Jiří Vršťala

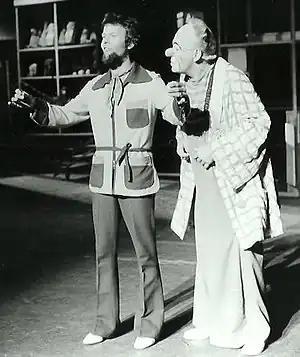
Jiří Vršťala (as Clown Ferdinand) and magician

Jiří Vršťala (31 July 1920 – 10 June 1999) was a Czech film actor. He appeared in more than fifty films from 1950 to 1987.